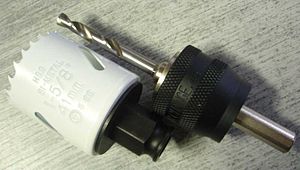
Hulsav
Hulsav.
En hulsav udsaver et hul, der skal være større, end hvad et almindelig bor kan klare.